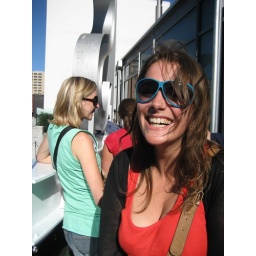
Sal in BIG blue glasses